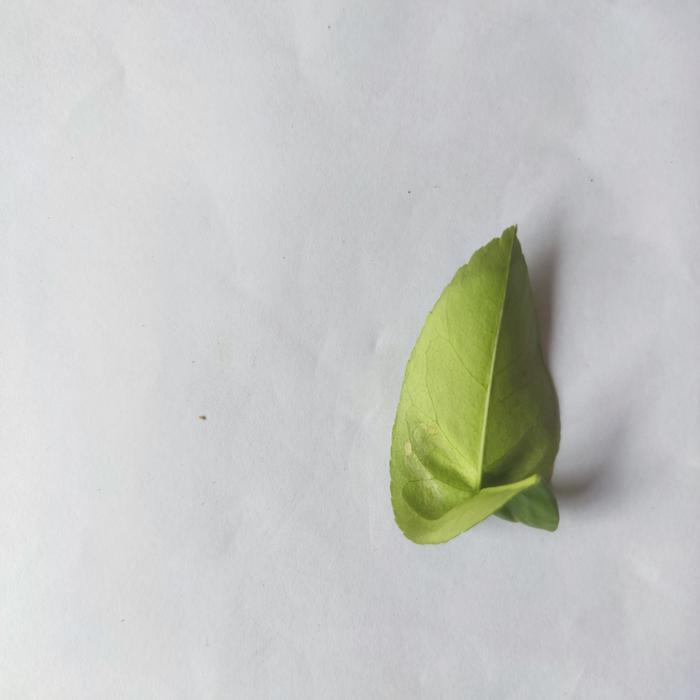
Crop: Lemon
Leaf condition: Leaf_Curl